Old Trafford

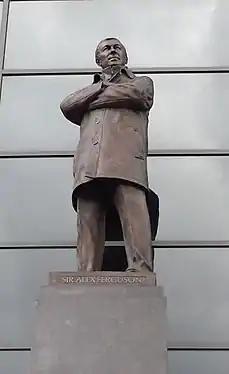
A statue of Sir Alex Ferguson was installed at Old Trafford on 23 November 2012.

On 27 March 2021, Old Trafford hosted its first game of the Manchester United women's team, with West Ham United as the opposition in the Women's Super League. Exactly one year on, Manchester United's women's team face Everton at Old Trafford in front of a crowd for the first time (the 2021 game was behind closed doors due to the COVID-19 pandemic). A crowd of 20,241 attended the match, marking the highest home attendance of the women's team, and saw Manchester United come out with a 3–1 victory.